Everly, Iowa

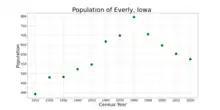
The population of Everly, Iowa from US census data

As of the census of 2020, there were 575 people, 260 households, and 157 families residing in the city. The population density was 549.4 inhabitants per square mile (212.1/km). There were 284 housing units at an average density of 271.3 per square mile (104.8/km). The racial makeup of the city was 96.0% White, 0.3% Black or African American, 0.3% Native American, 0.9% Asian, 0.0% Pacific Islander, 0.2% from other races and 2.3% from two or more races. Hispanic or Latino persons of any race comprised 1.7% of the population.